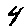
Label: 4